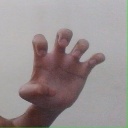
अक्षर: झ